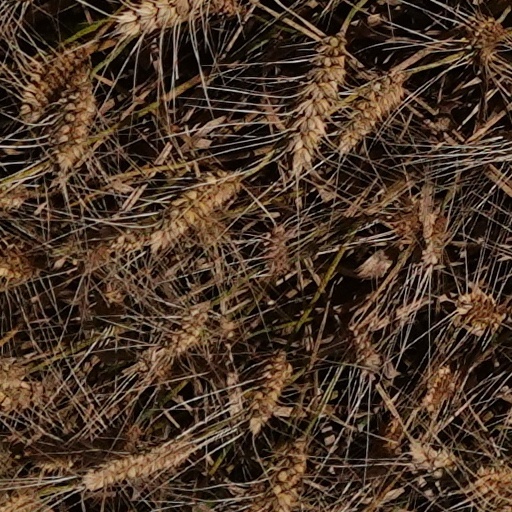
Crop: wheat